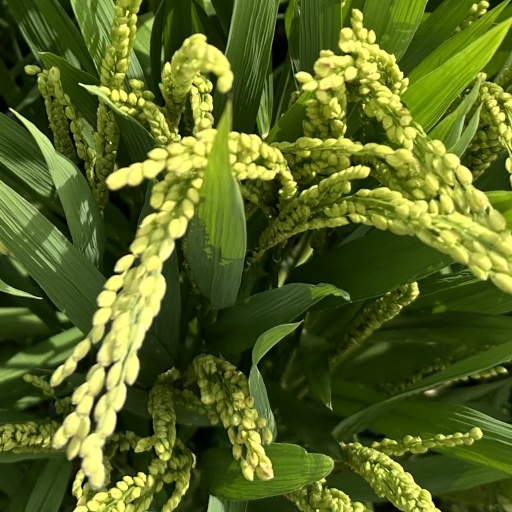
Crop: rice